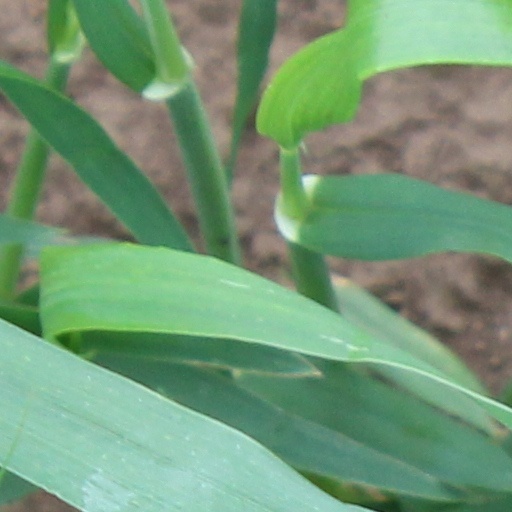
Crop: wheat